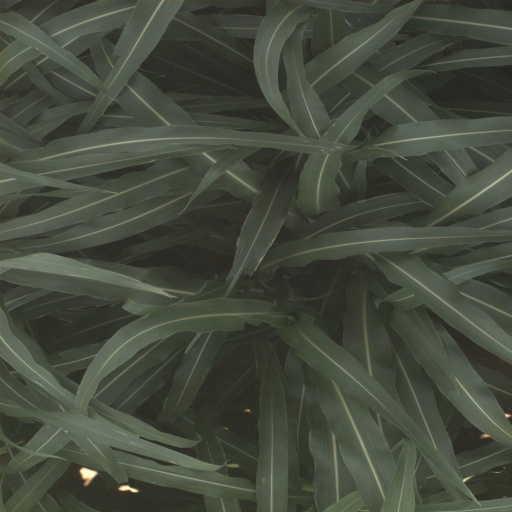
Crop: sorghum